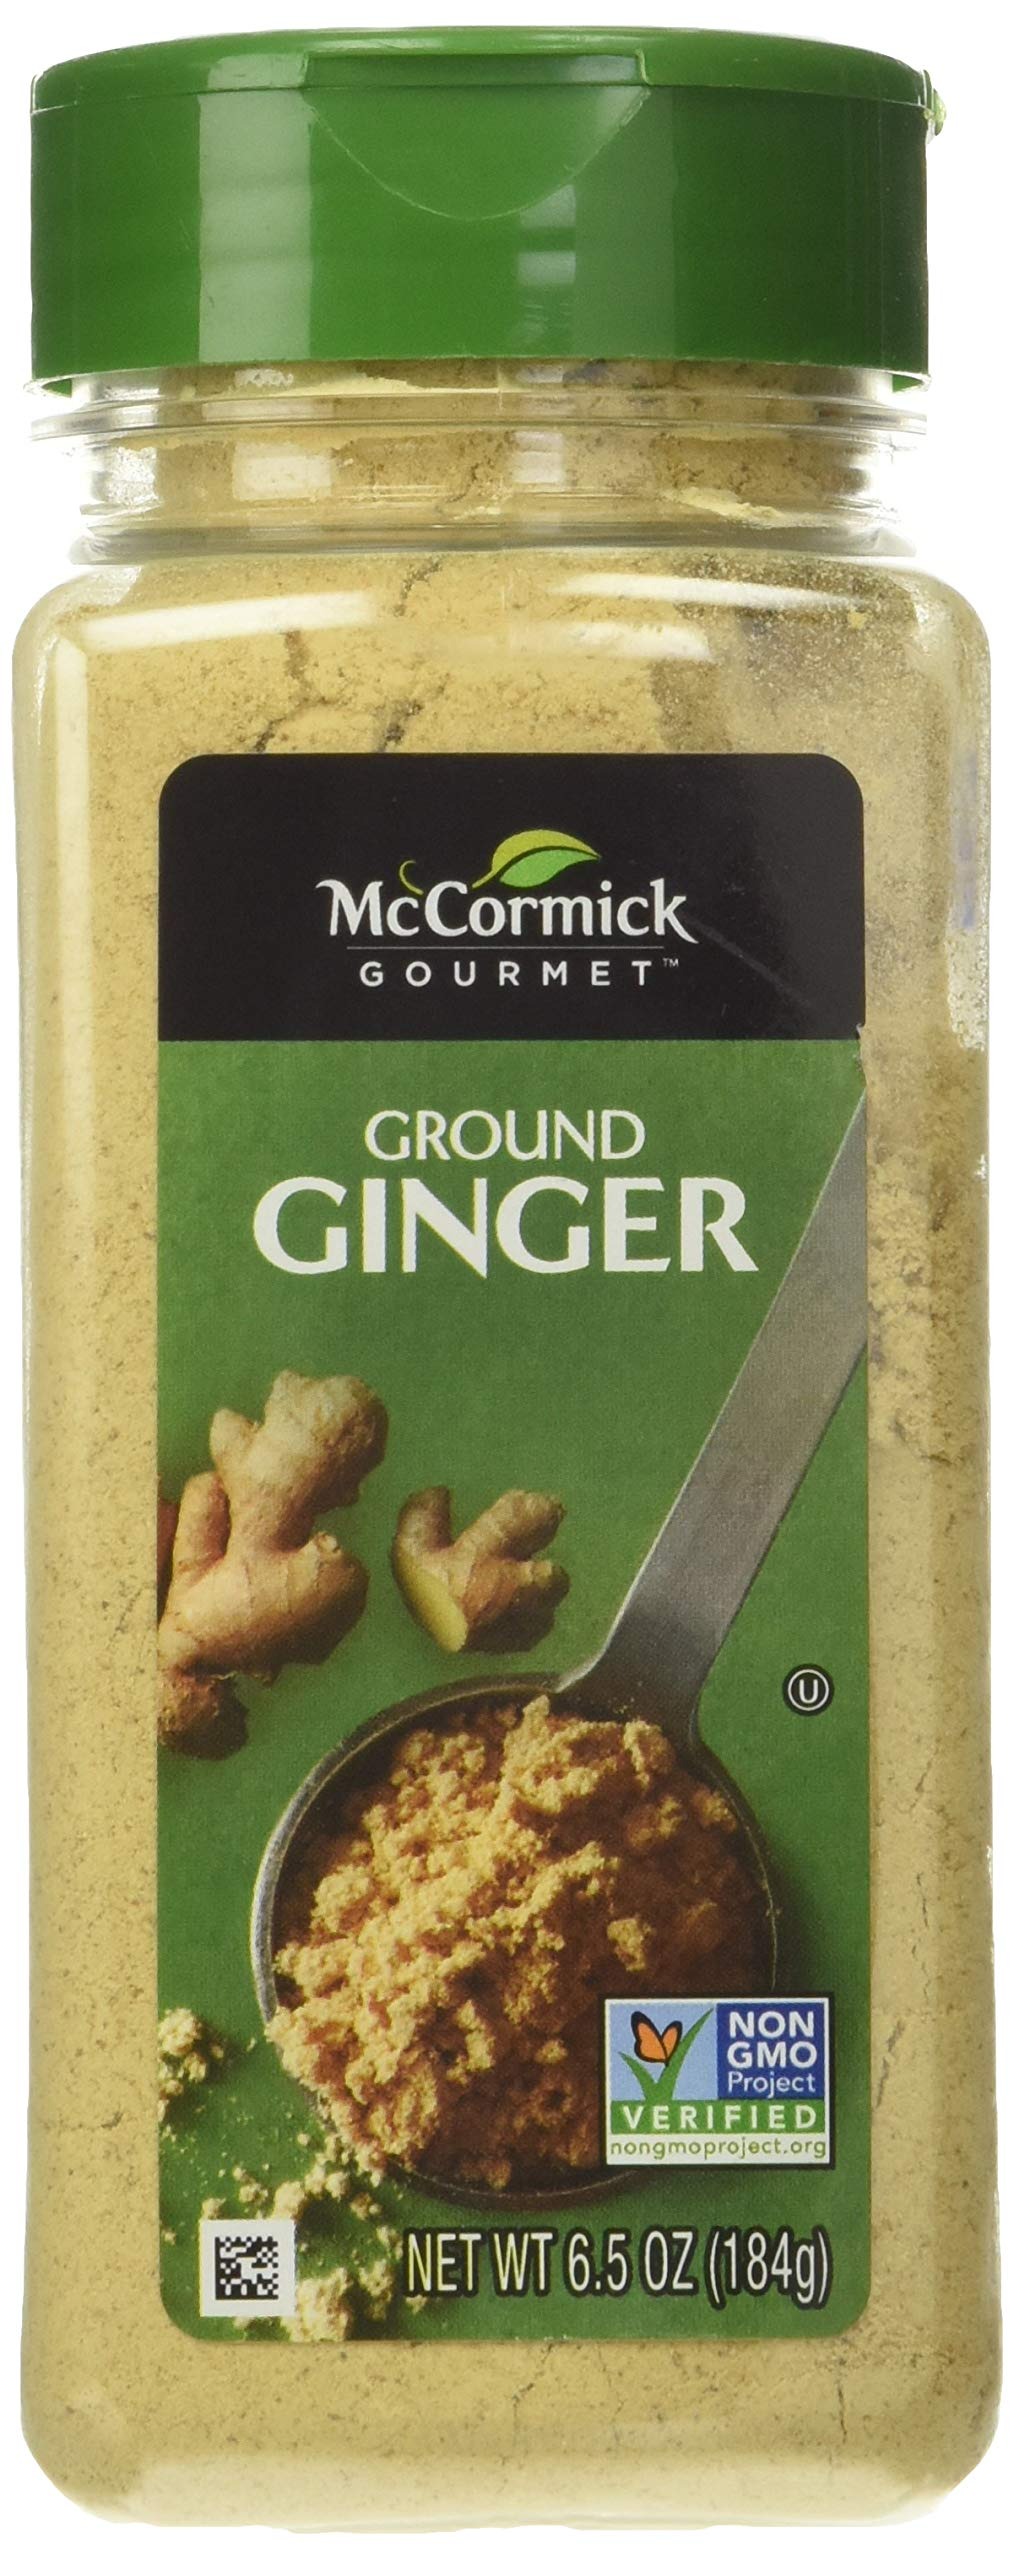
Item Name: McCormick Gourmet Ground Ginger, 6.5 Ounce
Bullet Point 1: Non-GMO.
Bullet Point 2: Kosher (Circle U).
Bullet Point 3: Made in USA.
Bullet Point 4: Size: 6.5 OZ (184g) Each Bottle.
Value: 6.5
Unit: Ounce

Price: 10.245